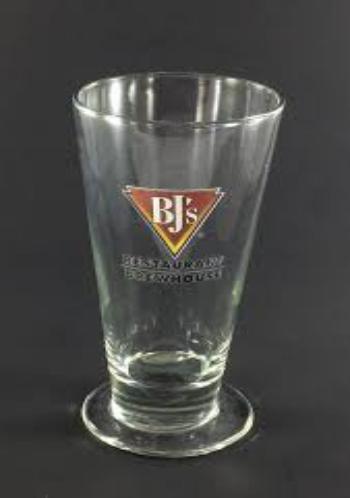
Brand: BJ's Restaurant
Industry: Others